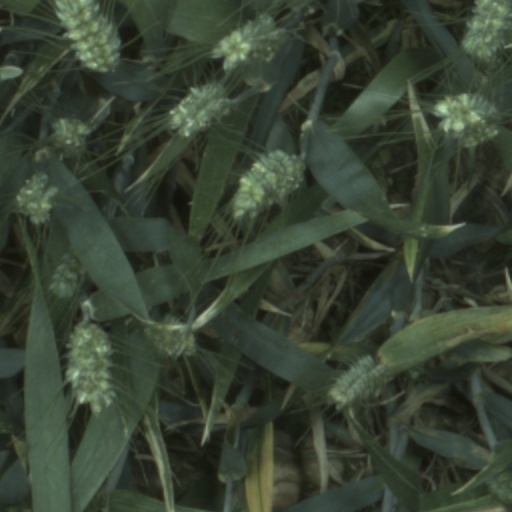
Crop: wheat